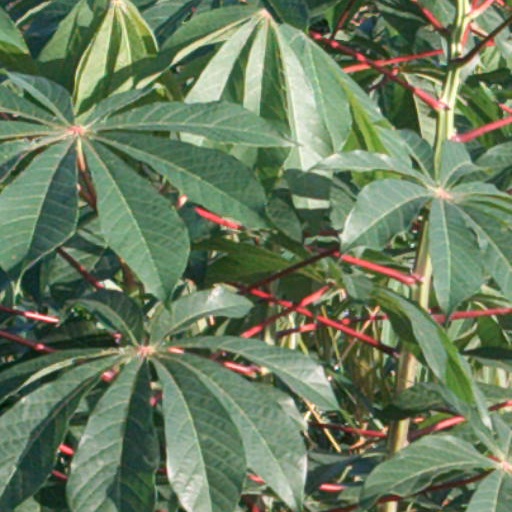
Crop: cassava